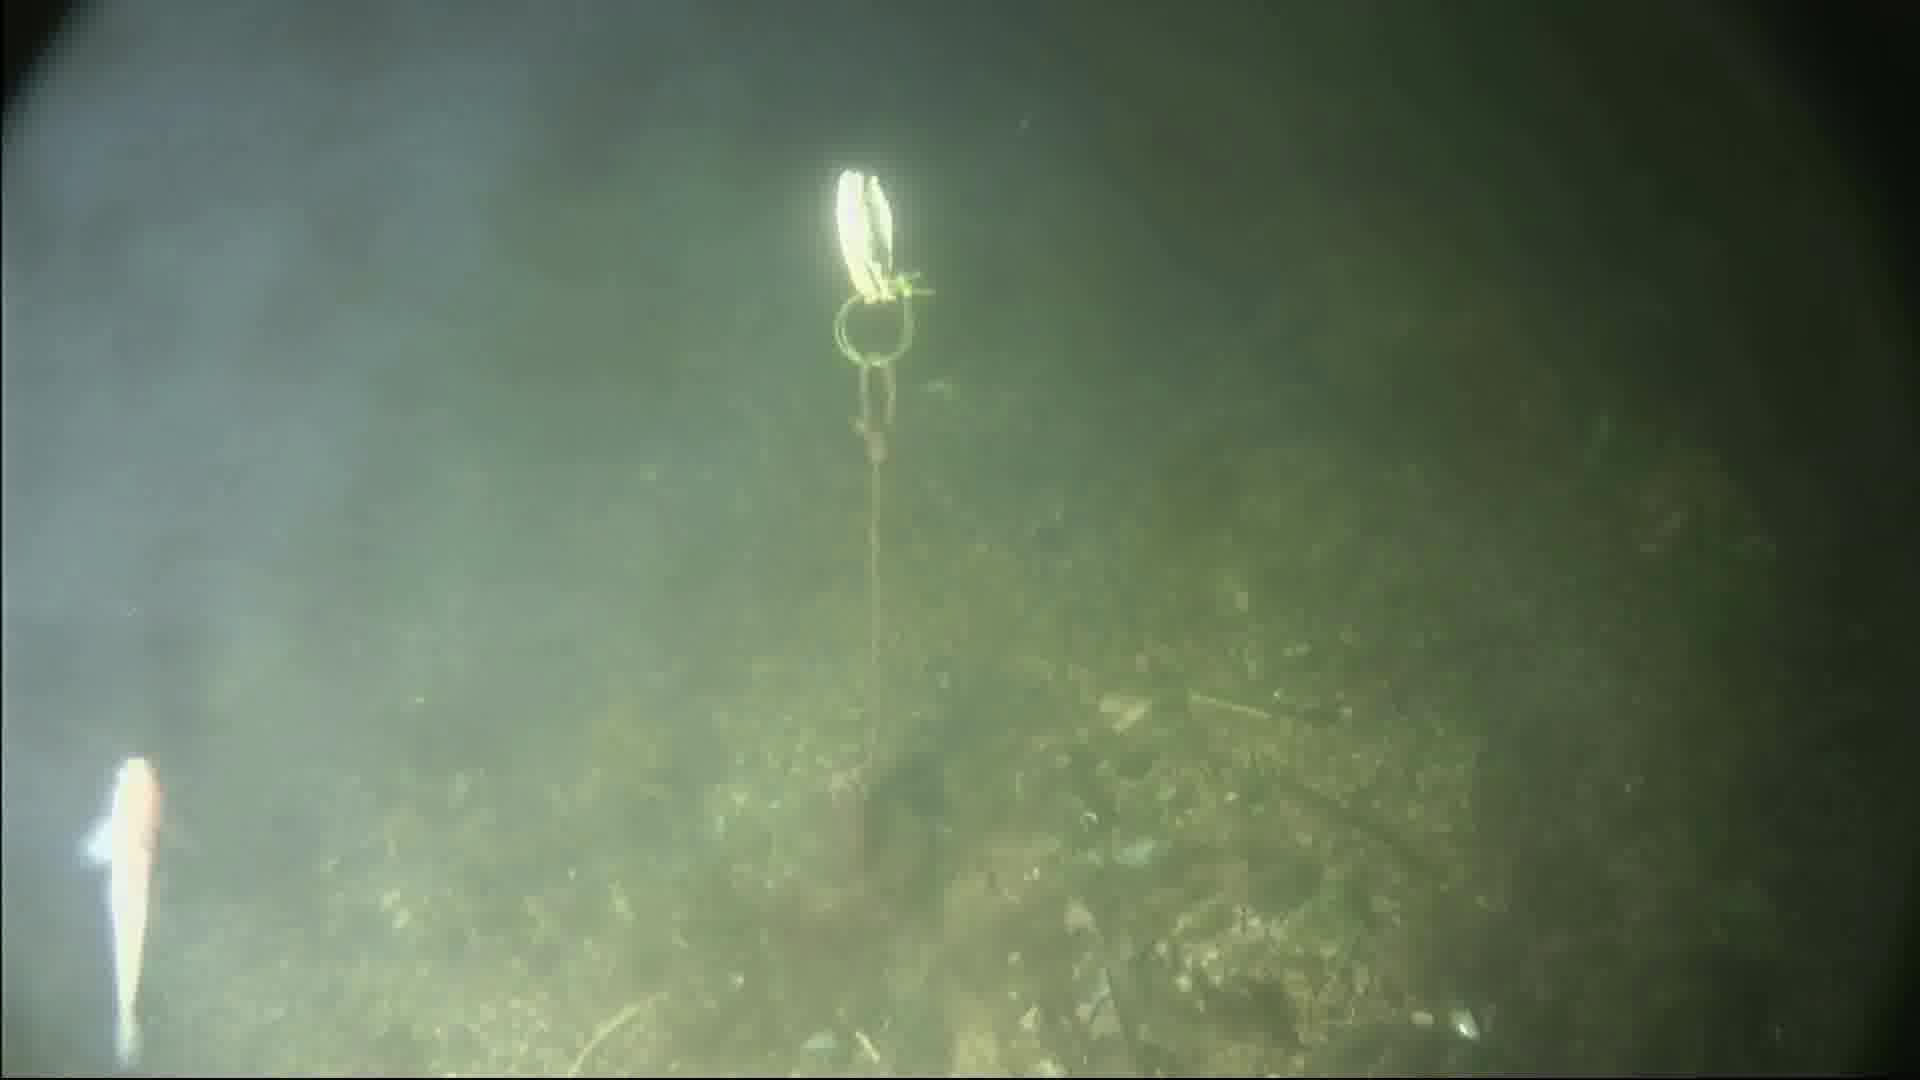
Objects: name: small_fish
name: crab